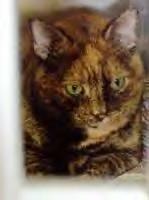
cat